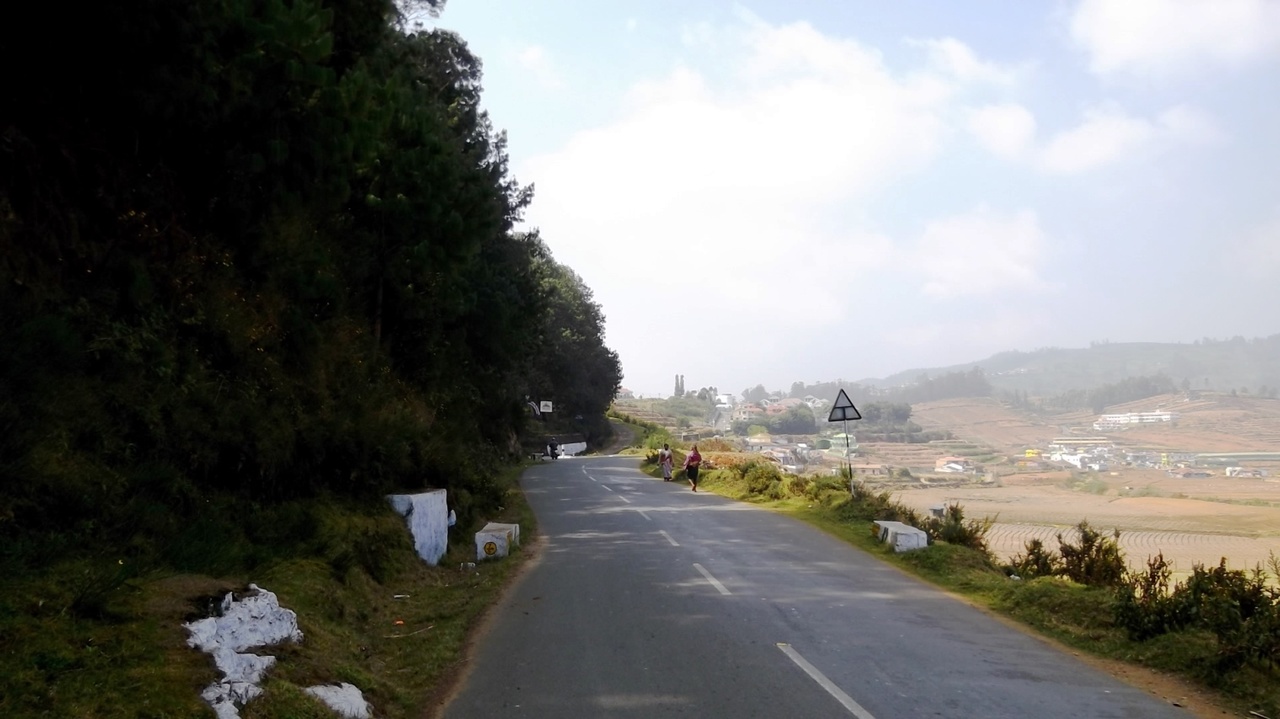
Nanjanad, Nilgiris